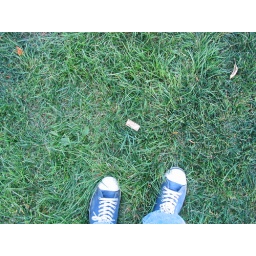
A wine bottle cork in the grass at Grant Park, Chicago, Illinois.